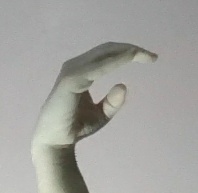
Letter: jeem